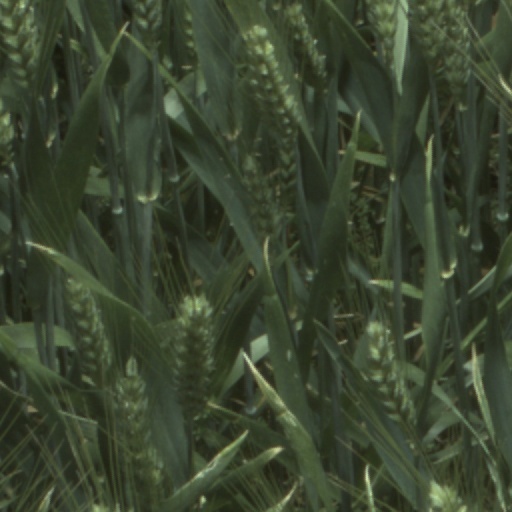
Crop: wheat